Ambrose Smith

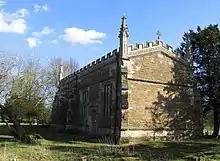
Withcote Chapel remains from the Tudor mansion of the Smith family, the stained glass windows were commissioned by Ambrose Smith's grandmother and her second husband Roger Ratcliffe

He sold fabrics to Robert Dudley, 1st Earl of Leicester and Amy Robsart, some for the use of their Spanish tailor. Thomas Butler, 10th Earl of Ormond owed him money in 1580. Ambrose Smith died in 1584.